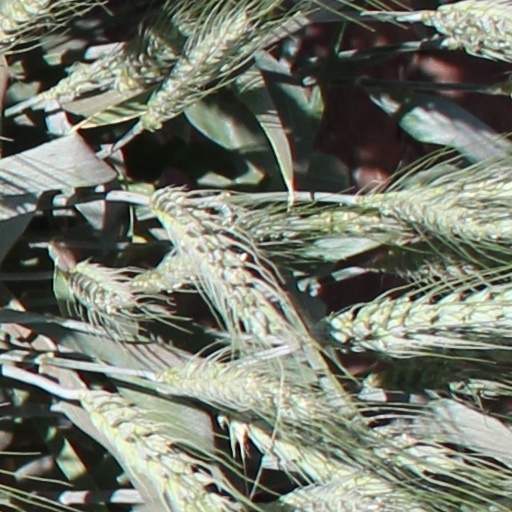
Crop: wheat